Sustainable development in Scotland

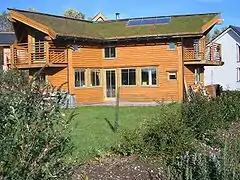
Eco-house at Findhorn Ecovillage

In April 2007 plans were announced for Biggar to become the first 'carbon-neutral' town in Scotland. In the same month Findhorn Ecovillage confirmed that its ecological footprint is the lowest ever recorded in the industrialised world. In January 2008 HICEC published a report to "review the opportunities and actions needed to support an island community to become carbon-neutral". Following this, in June 2008 it was announced that Stirling was aiming to become Britain's first carbon-neutral city, hosting the Going Carbon Neutral Stirling project.